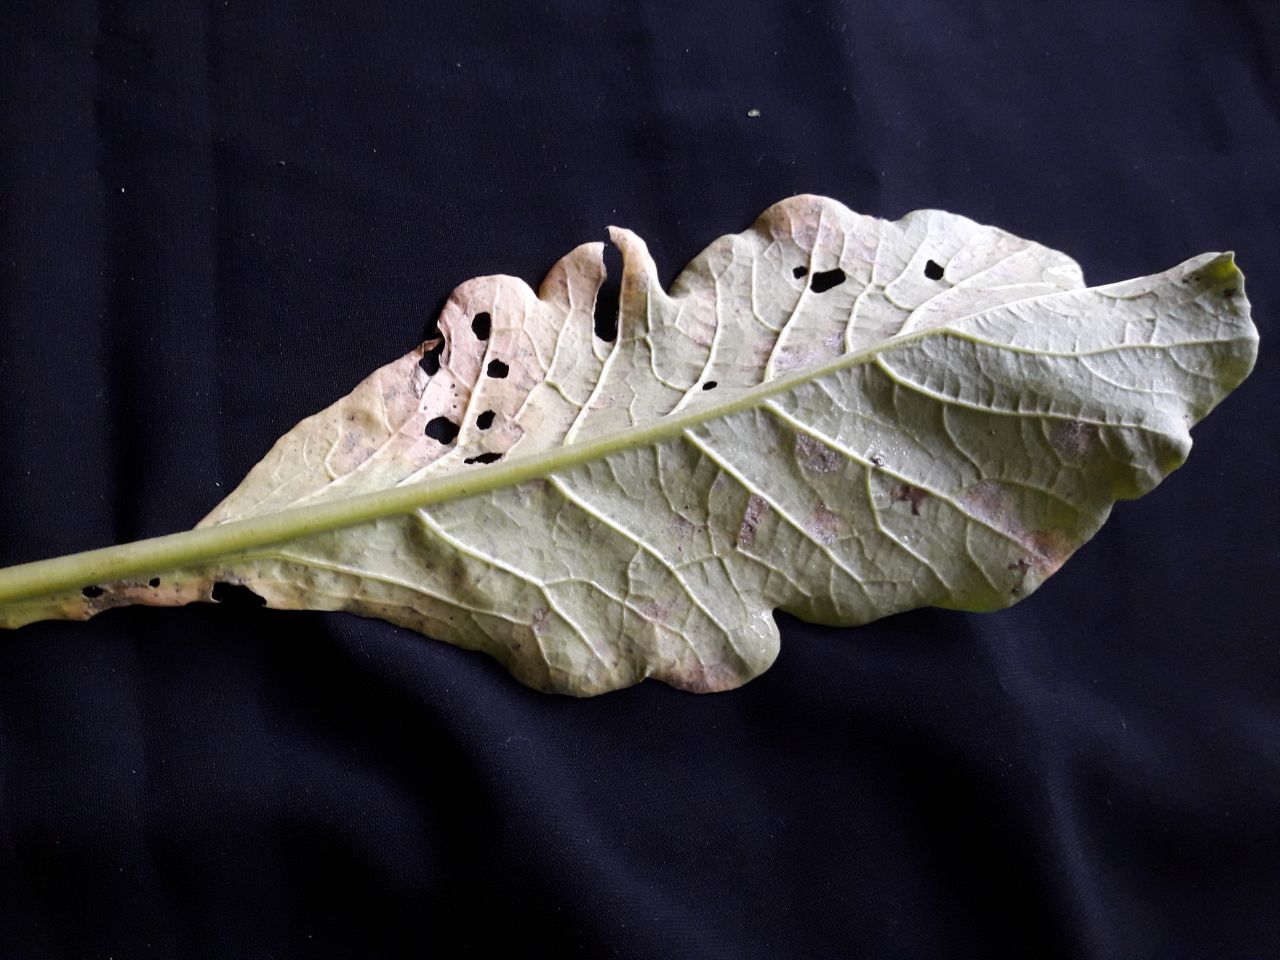
Label: flea beetle